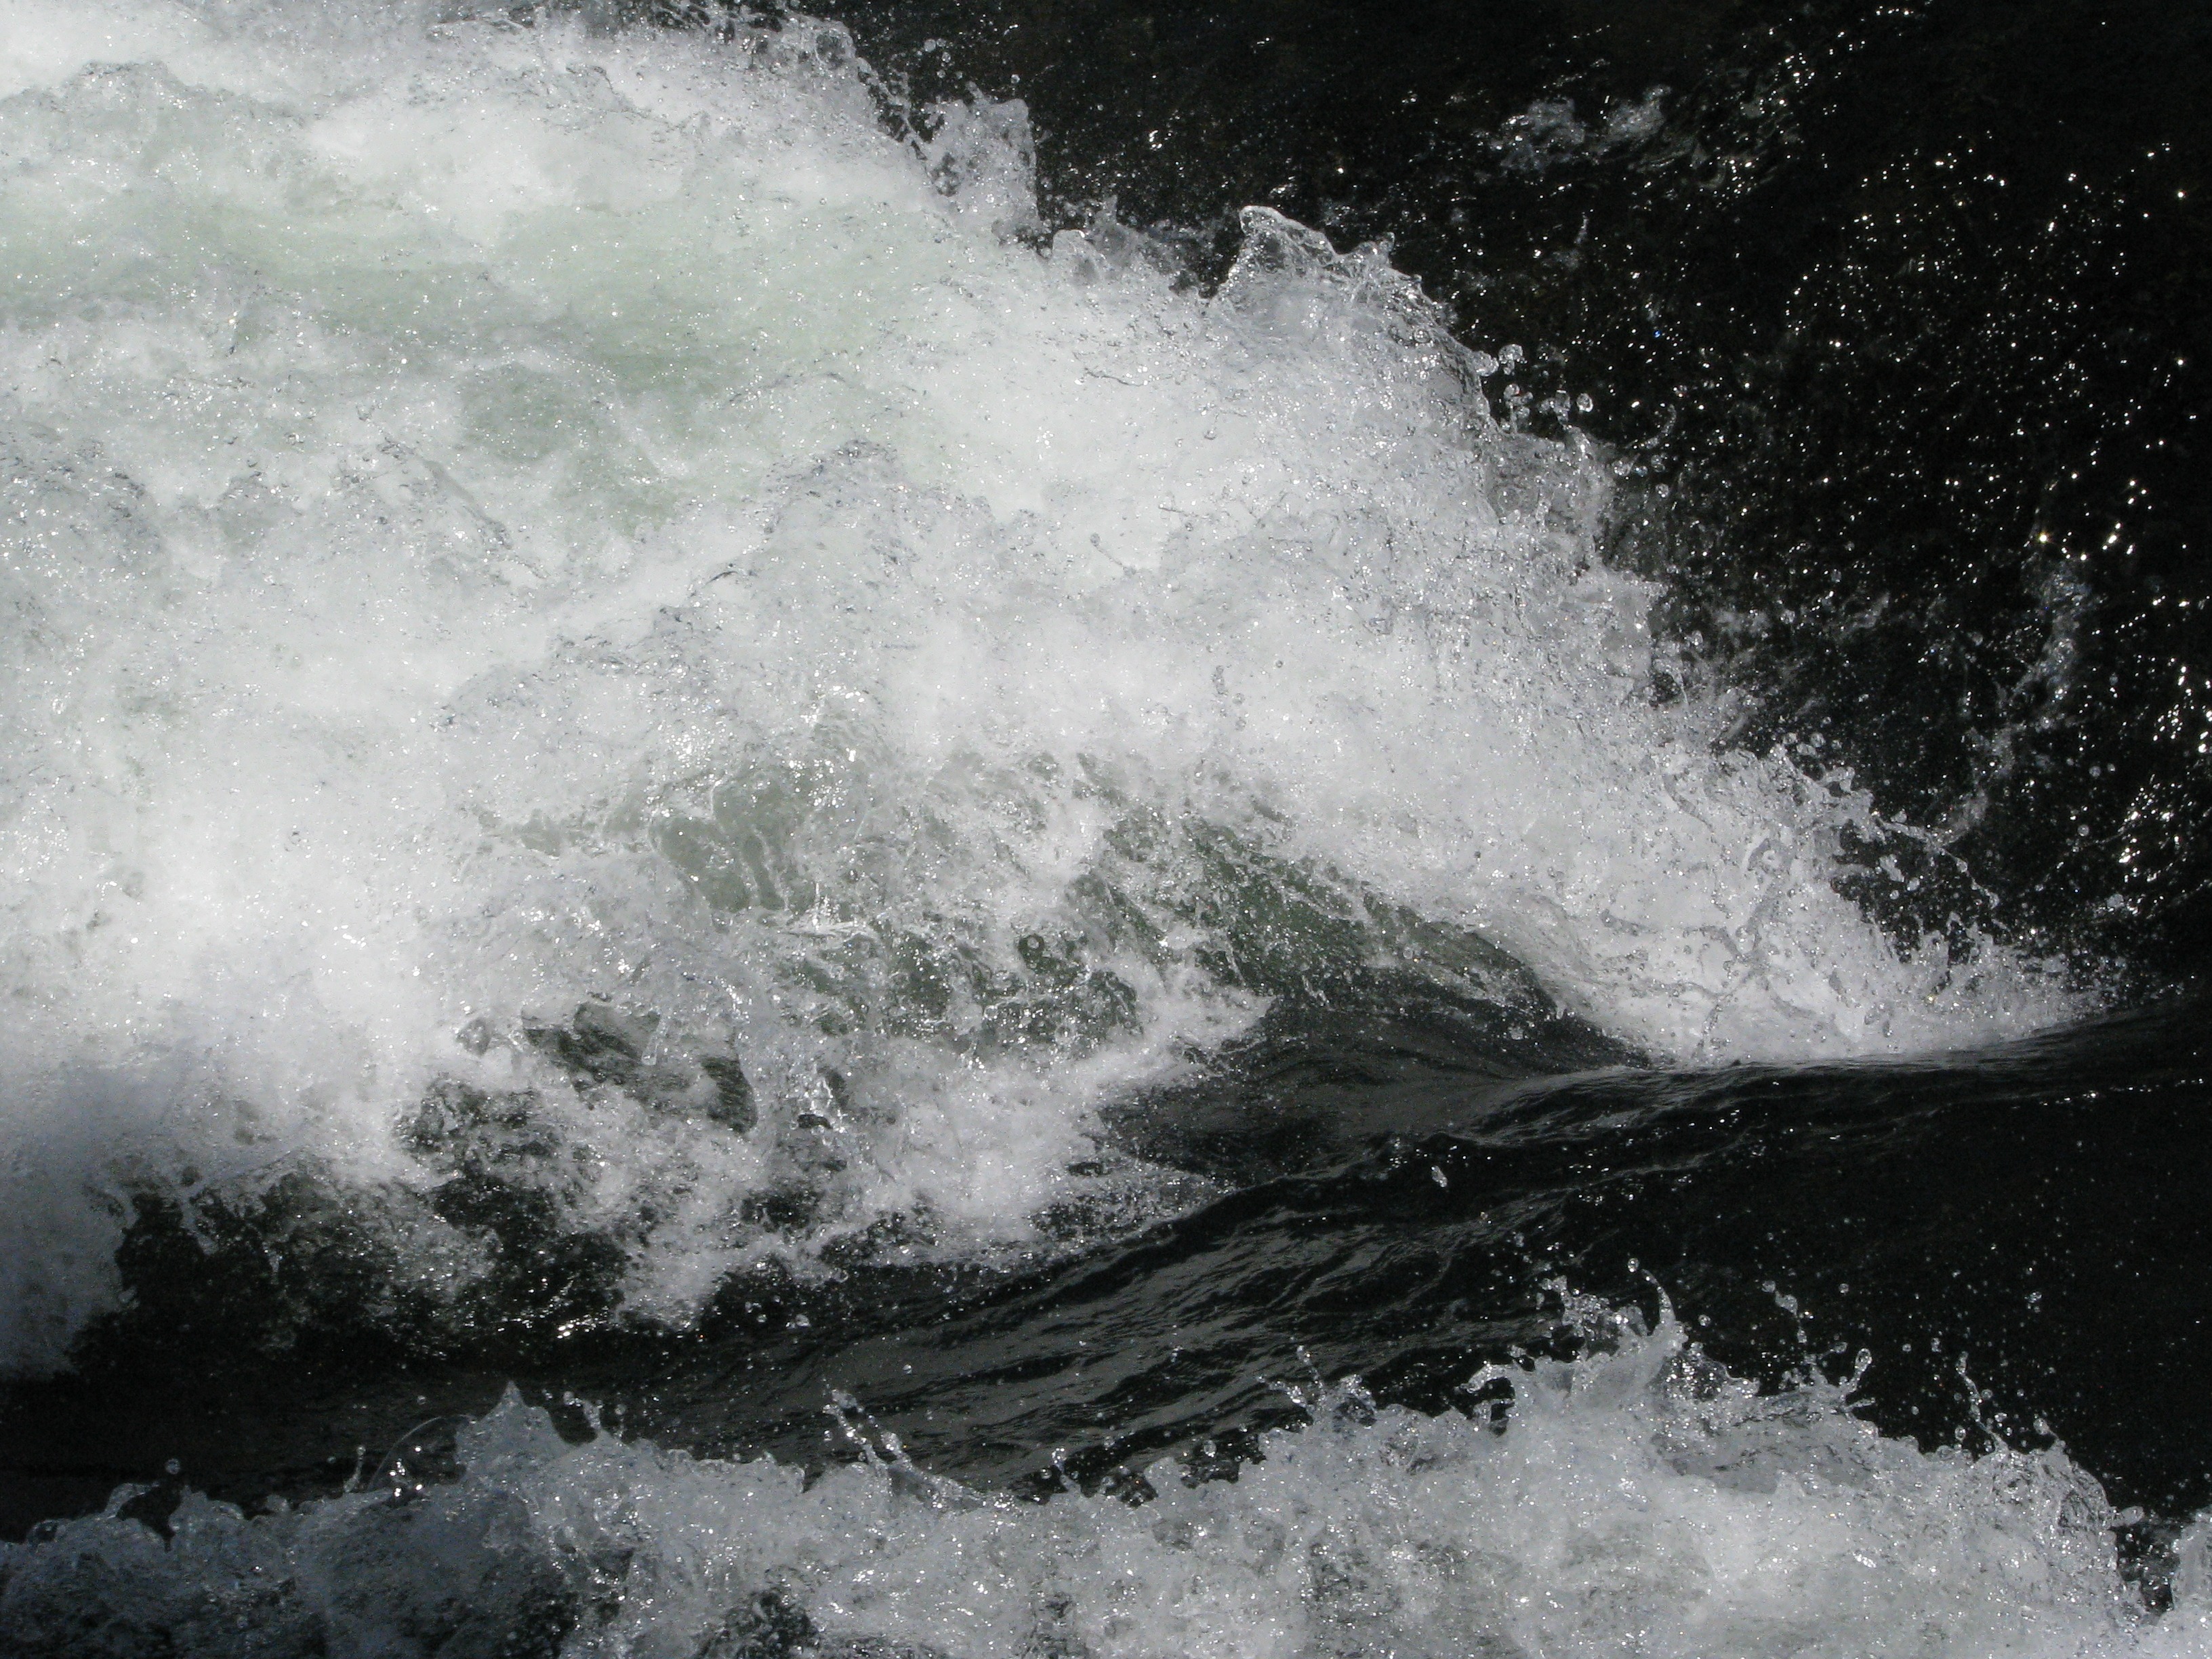
sea, coast, water, nature, ocean, mountain, snow, winter, mist, wave, lake, wet, river, splash, weather, rapid, monochrome, waves, wyoming, freezing, yellowstone national park, monochrome photography, atmospheric phenomenon, geological phenomenon, wind wave